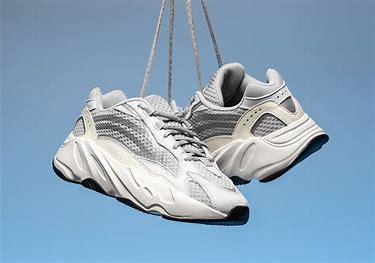
Brand: Adidas
Model: Yeezy Boost 700